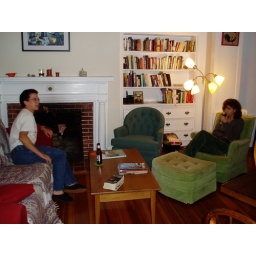
Cheryl in her green chair